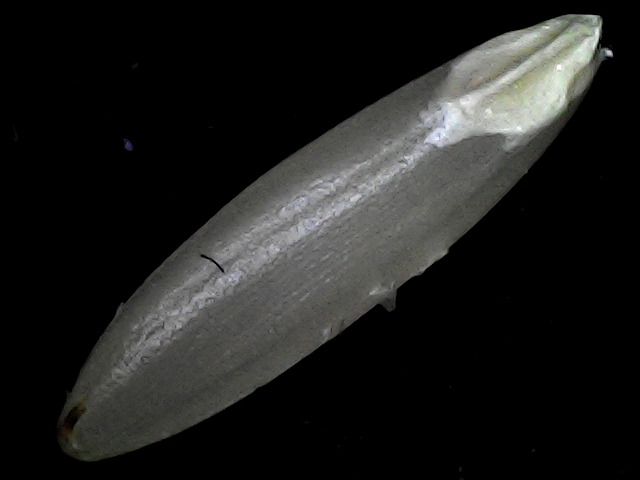
Rice variety: BRRI67